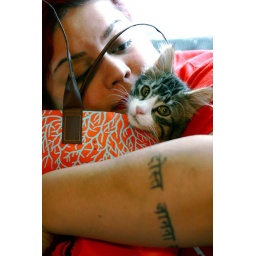
cat in a bag